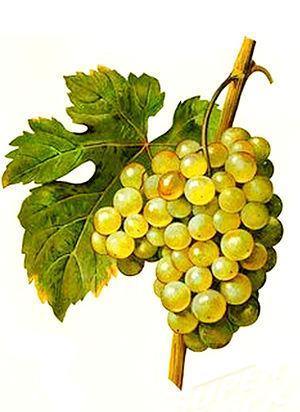
Grappe de Muscat de Saumur par Viala et Vermorel